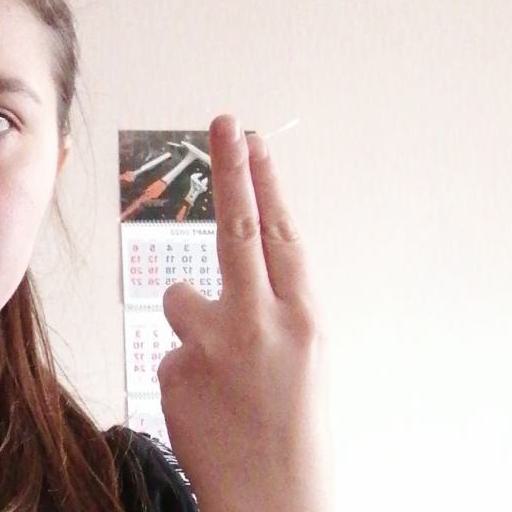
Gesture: two_up_inverted